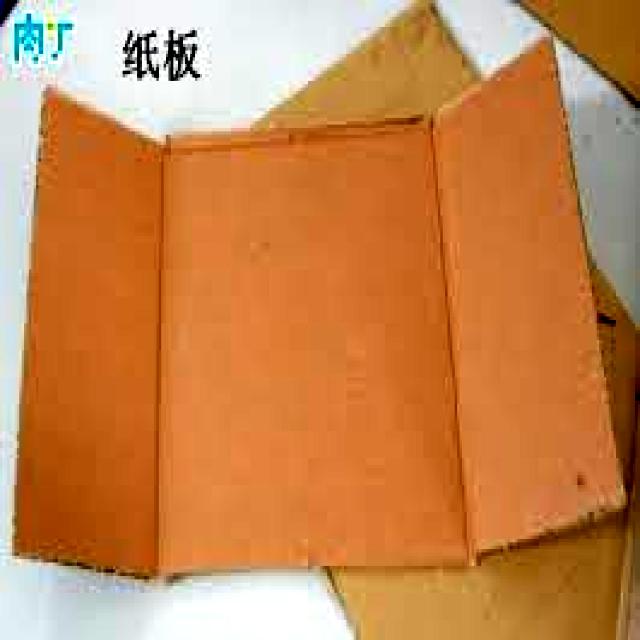
Label: Cardboard